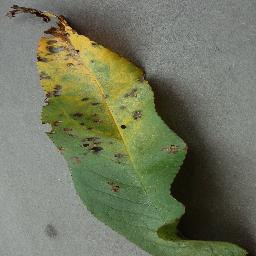
Label: Peach___Bacterial_spot